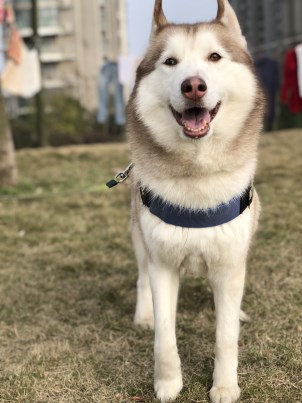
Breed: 1160-n000003-Siberian_husky